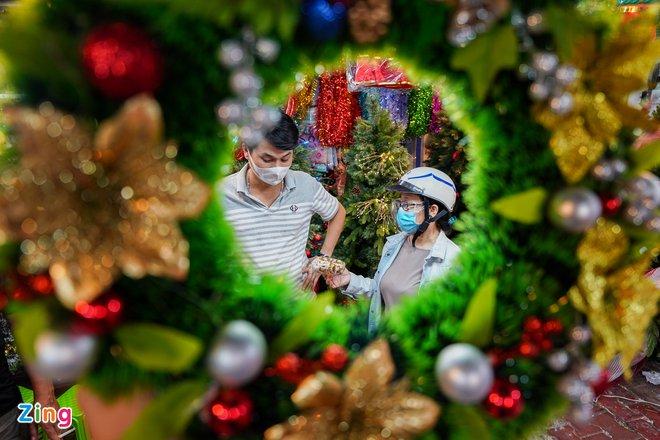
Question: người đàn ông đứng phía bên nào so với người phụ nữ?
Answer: đang đứng bên phải người phụ nữ